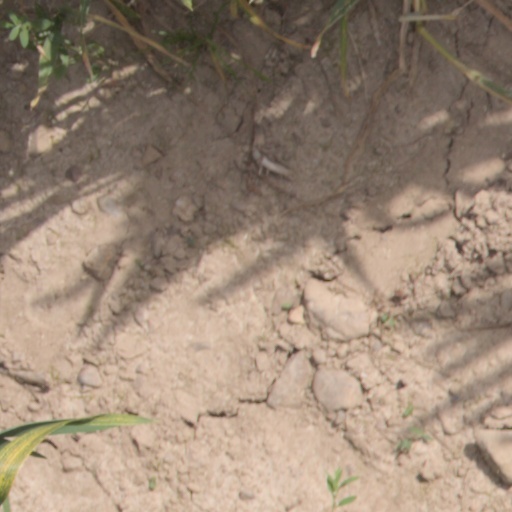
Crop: wheat